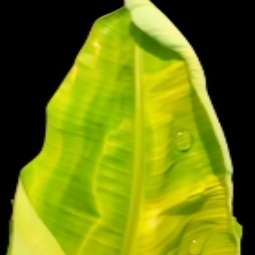
Label: Zinc